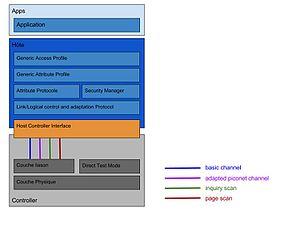
Liaison entre les différentes couches et des protocoles du système bluetooth
La sécurité des protocoles Bluetooth est la protection des périphériques et des données transmises selon les normes du standard Bluetooth.